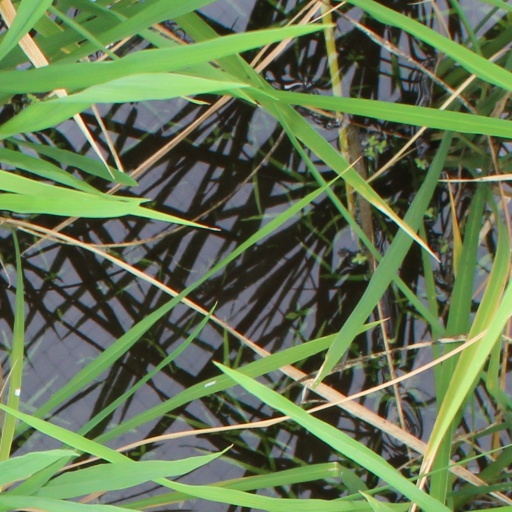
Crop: rice